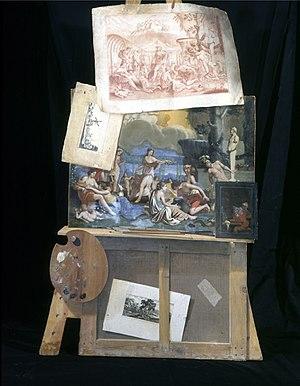
Antoine Fort-Bras ou Forbera est un artiste peintre français ou vénitien, connu pour ses trompe-l'œil.